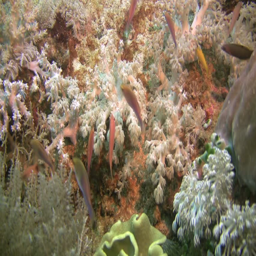
coral reef outside the island